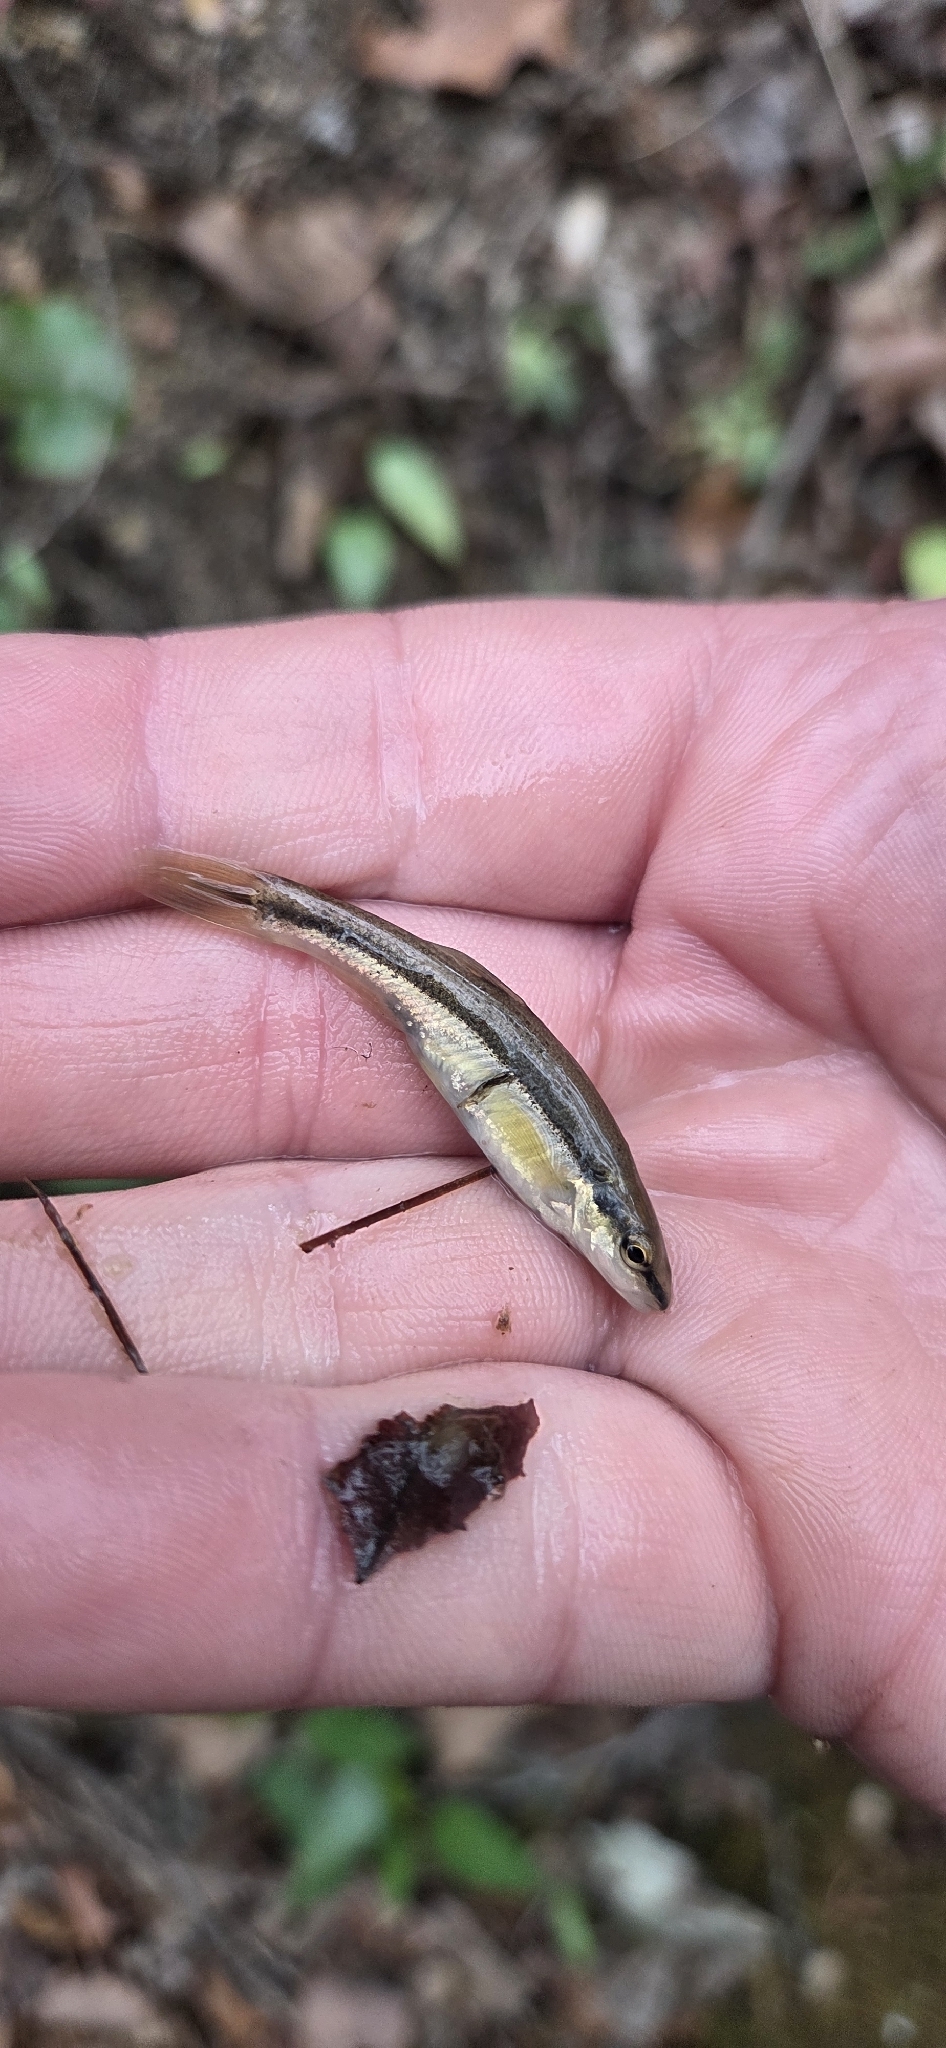
fish (species not among the labelled classes)